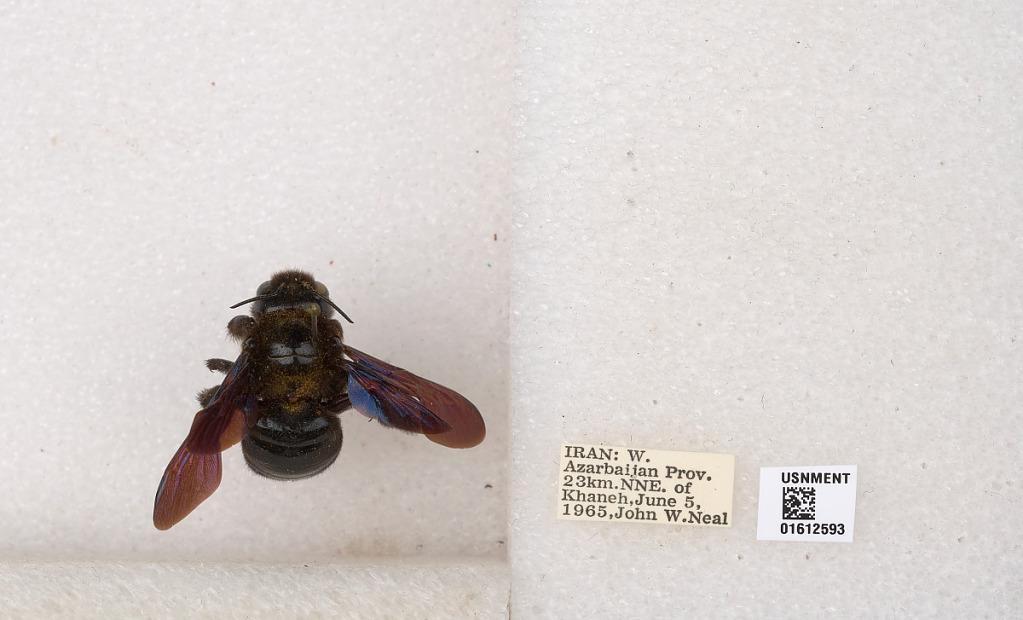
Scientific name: Xylocopa
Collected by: J. Neal
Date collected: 1965-6-5
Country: Iran
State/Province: West Azerbaijan
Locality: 23 km. NNE. of Khaneh